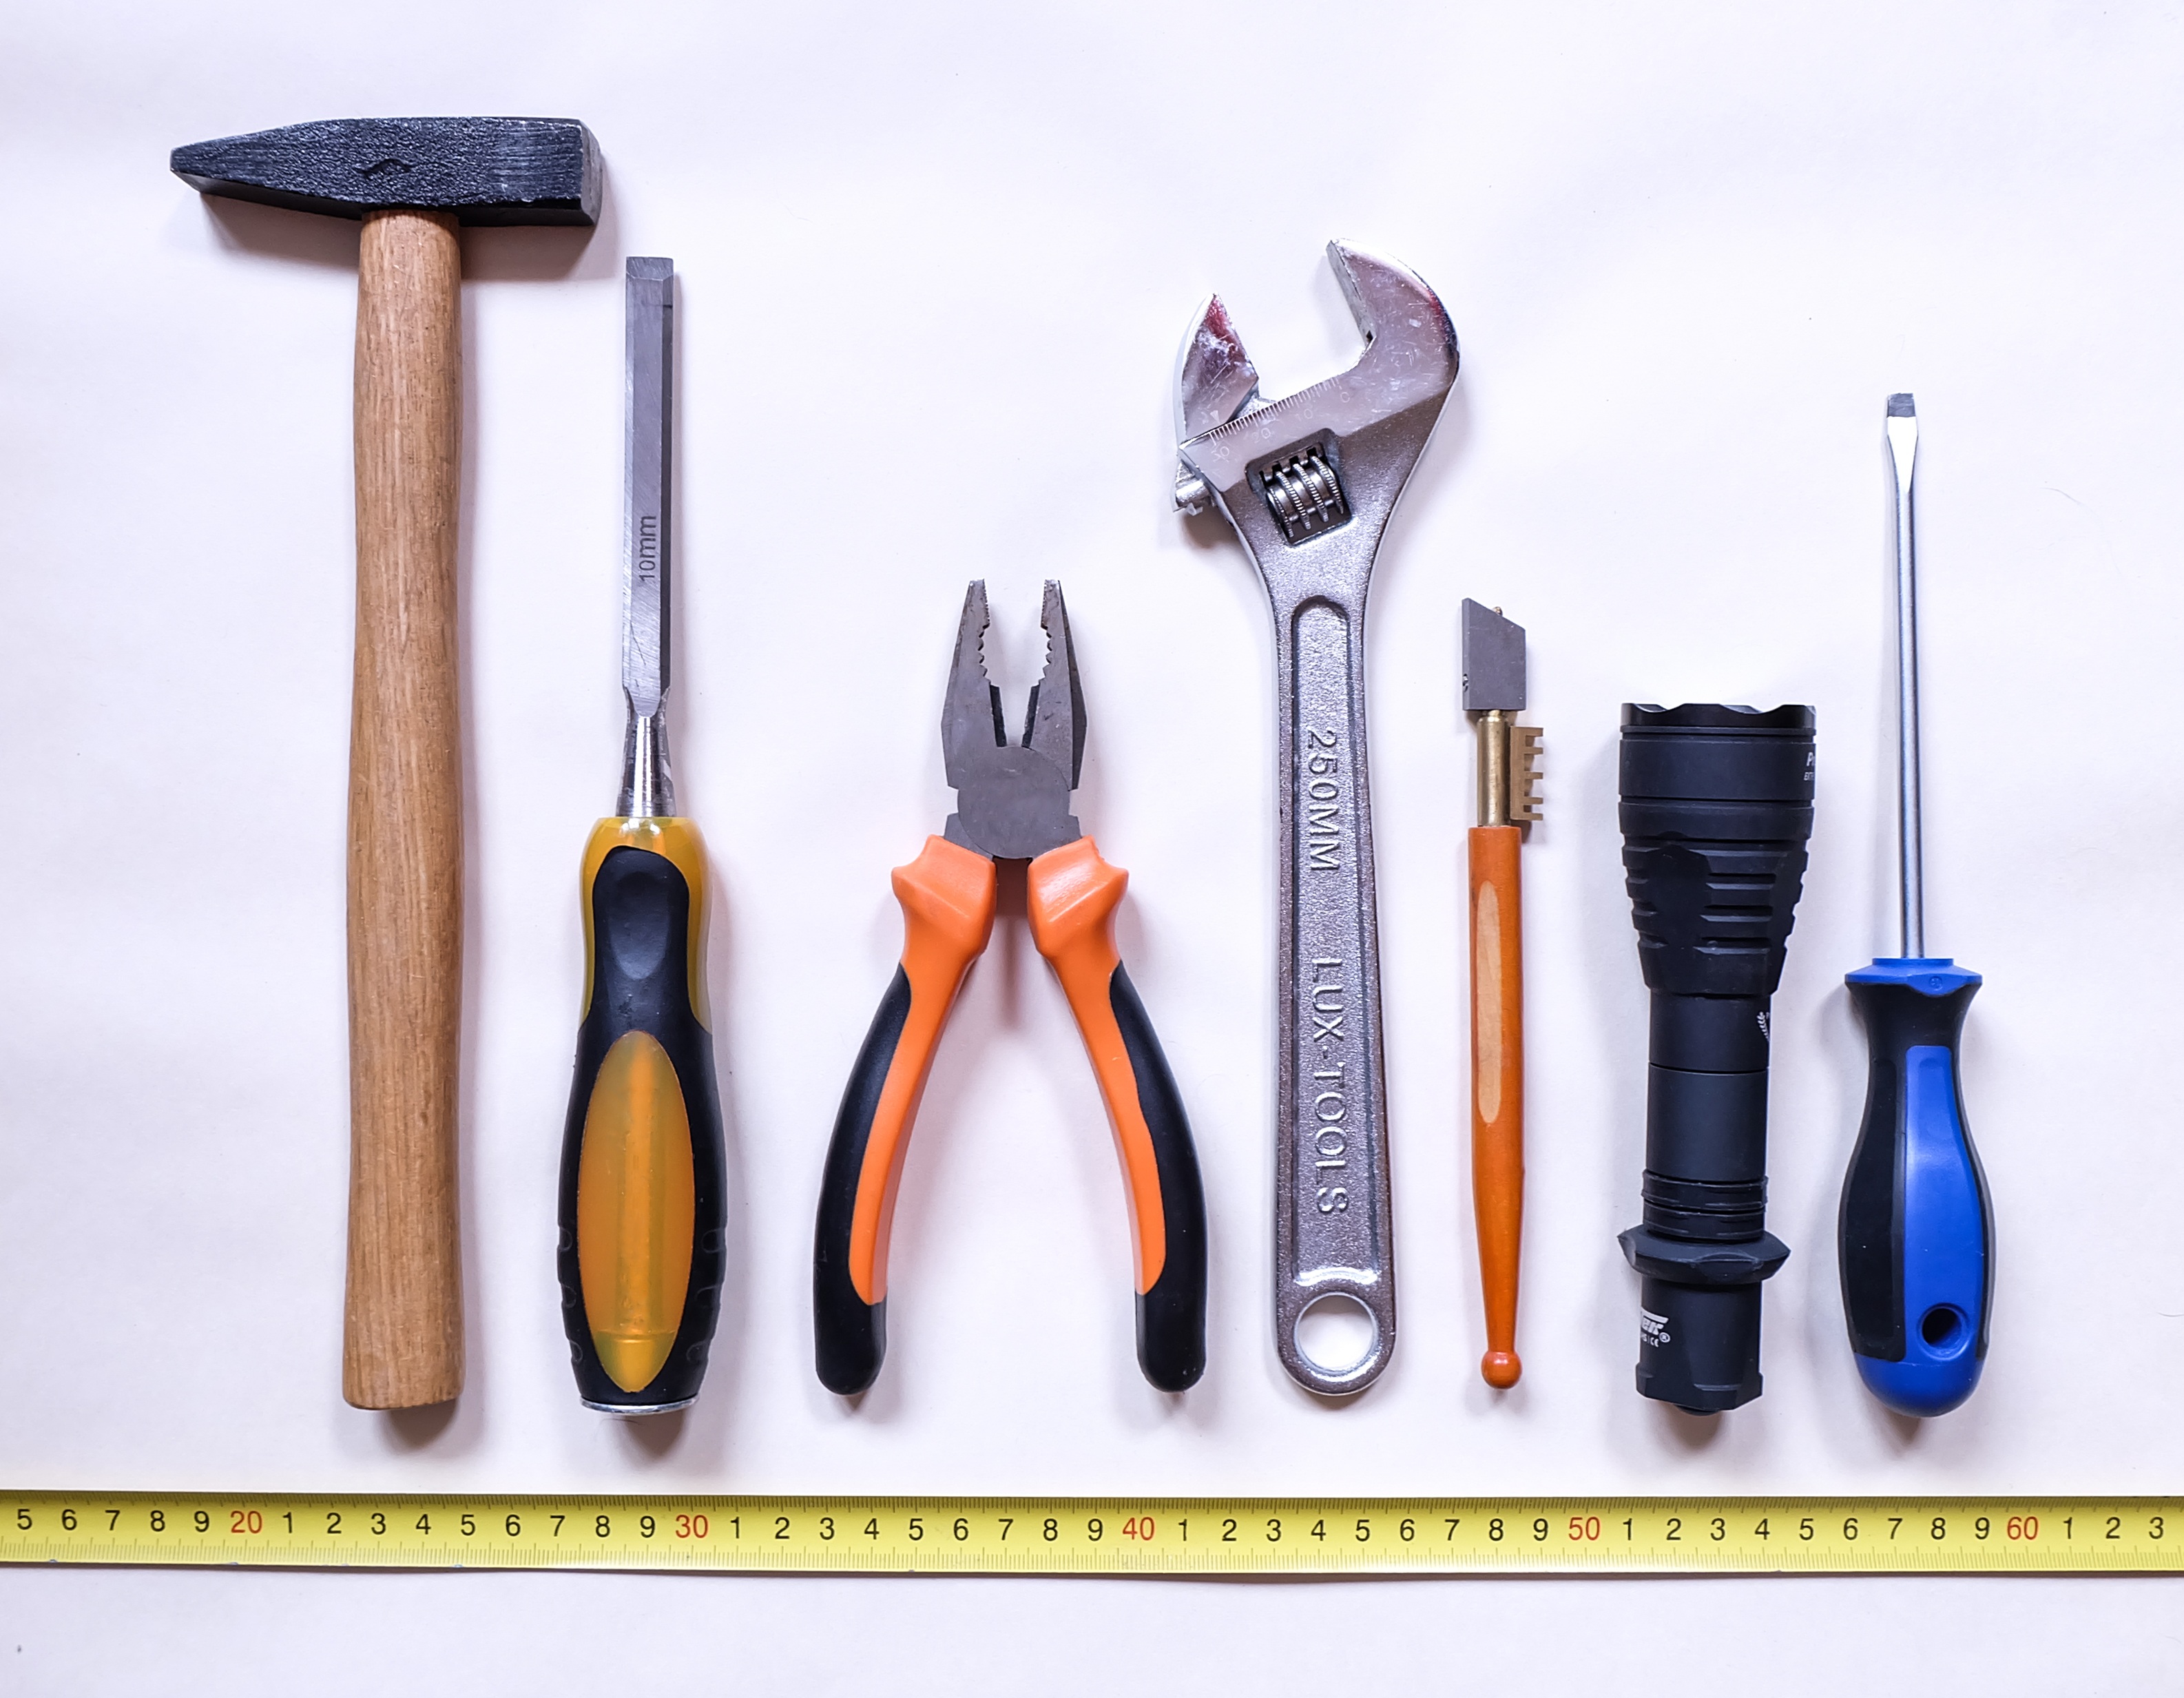
work, tool, repair, hammer, product, tools, wrench, flashlight, screwdriver, within, roulette, chisel, product design